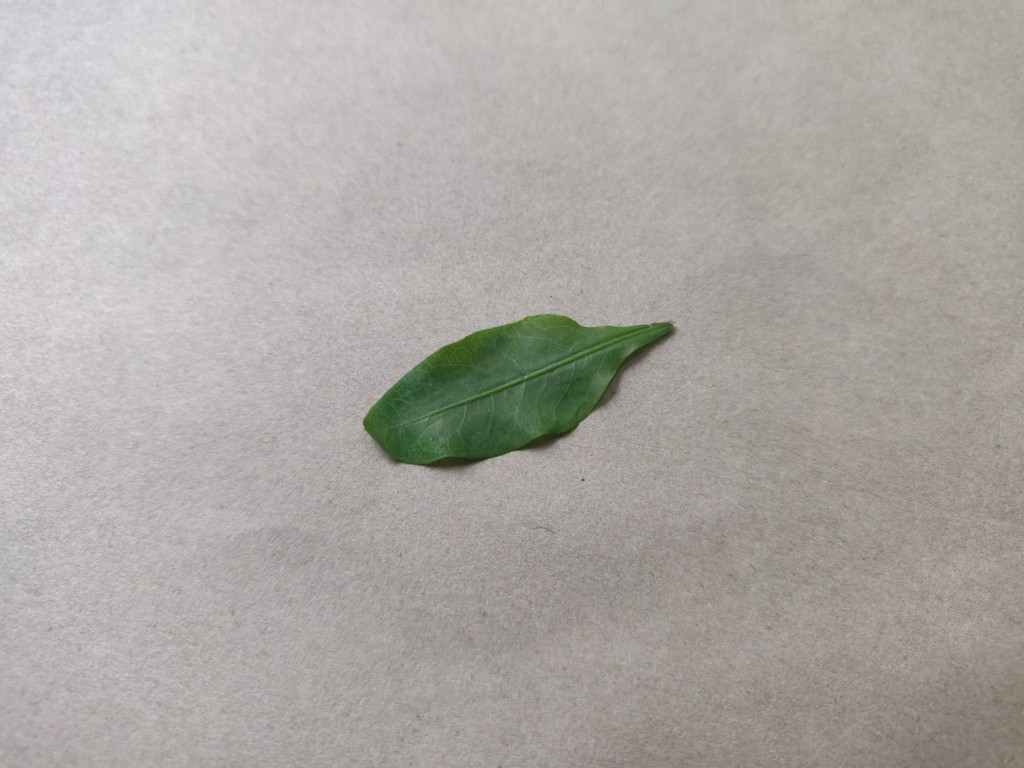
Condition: Healthy
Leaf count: single
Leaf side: front